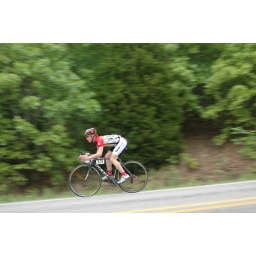
One of the races flying down the hill at the Joe Martin Stage races in Fayetteville, Arkansas.